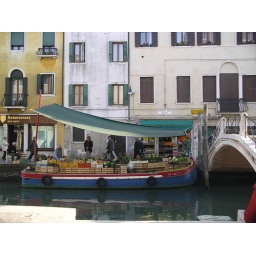
a green grocer on a boat in Venice, 10 March 2007